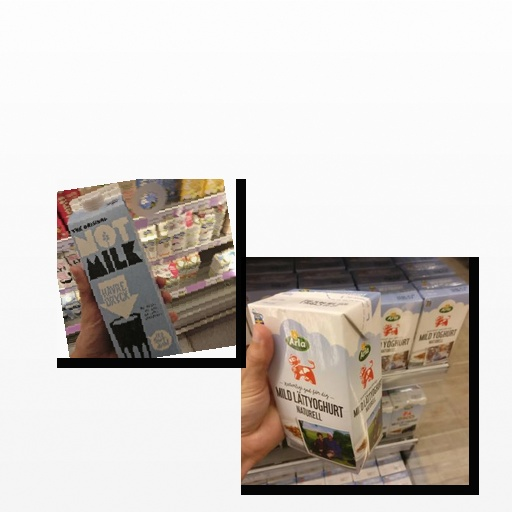
Food items: oat_milk, natural_low_fat_yogurt